Rizal High School

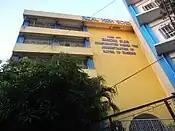
Eusebio building

The carpet-bombing employed by the American Liberation Forces destroyed the high school building and grounds. Classes therefore were reorganized in 1945 at the Pasig Elementary School by Paterno Santiago (later to become principal of Morong High School). He took charge of the administration of the Rizal High School for about a month when he gave way to Cesario Bandong who served as principal until 1950. The reconstruction of the Rizal High School was started on February 4, 1948, out of the War Damage Fund in the amount of PHP101,445.49 during the incumbency of Governor Doctor Sixto Antonio. The reconstruction was completed on August 15, 1949.